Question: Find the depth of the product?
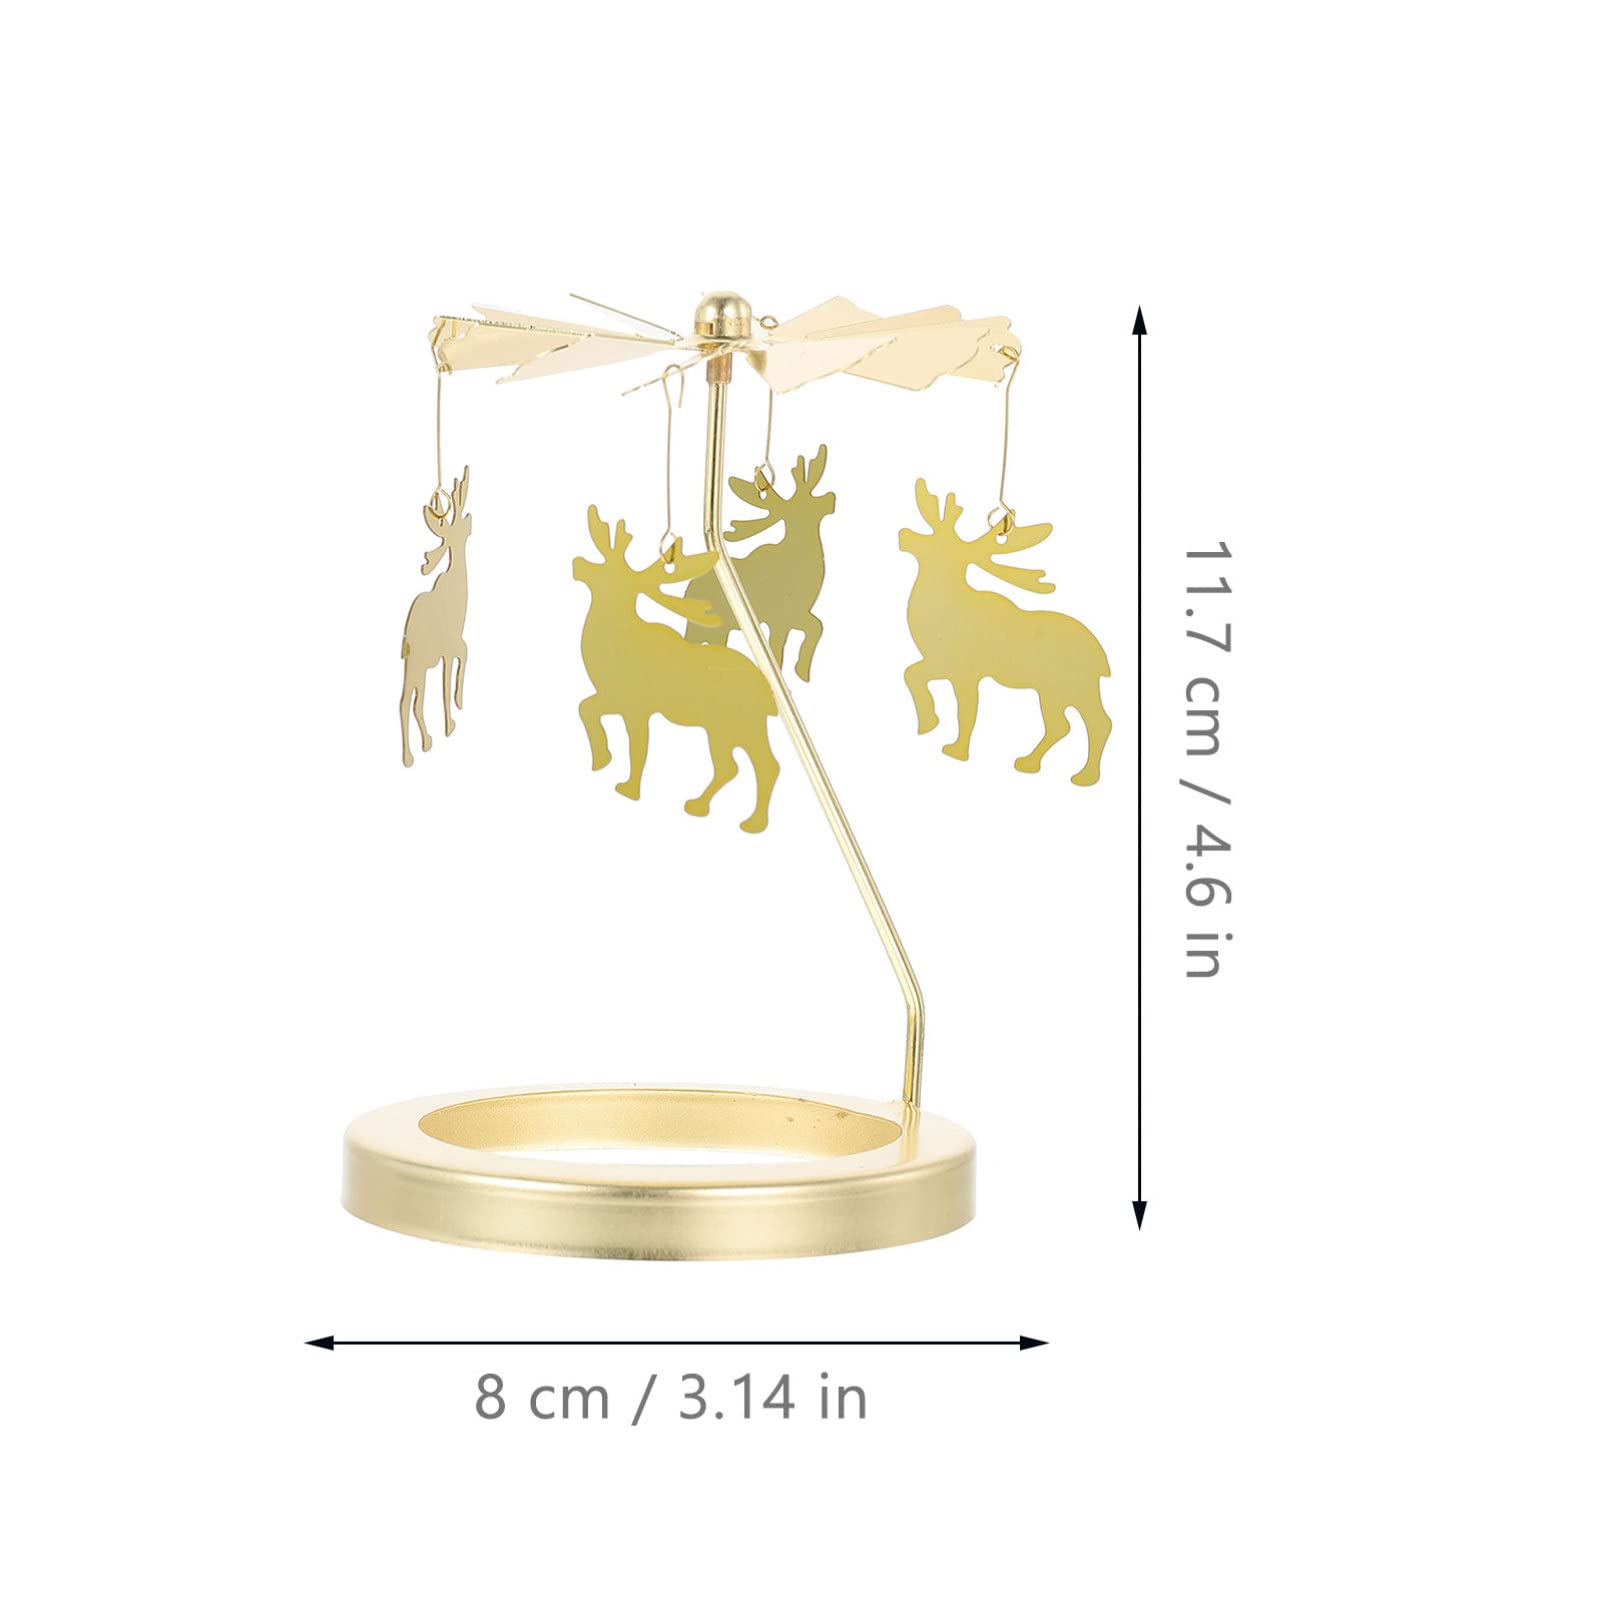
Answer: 8.0 centimetre